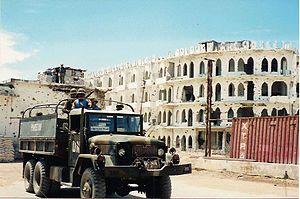
L’Opération des Nations unies en Somalie I est l’une des deux opérations des Nations unies visant à faciliter et sécuriser l’apport de l’aide humanitaire en Somalie, ainsi qu’à surveiller la mise en œuvre du cessez-le-feu de la guerre civile somalienne du début des années 1990.